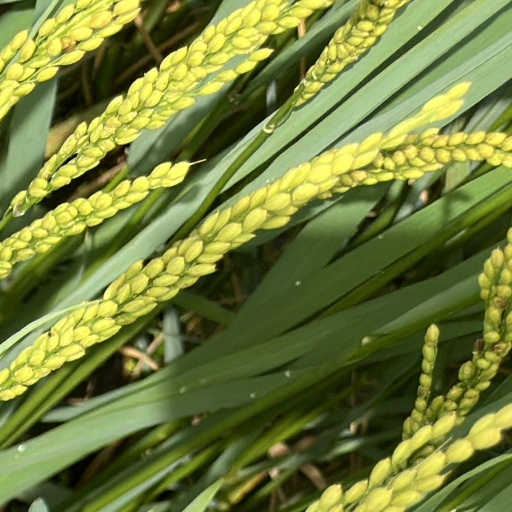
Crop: rice